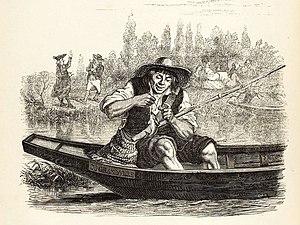
Le Petit Poisson et le Pêcheur est la troisième fable du livre V de Jean de La Fontaine situé dans le premier recueil des Fables de La Fontaine, édité pour la première fois en 1668.